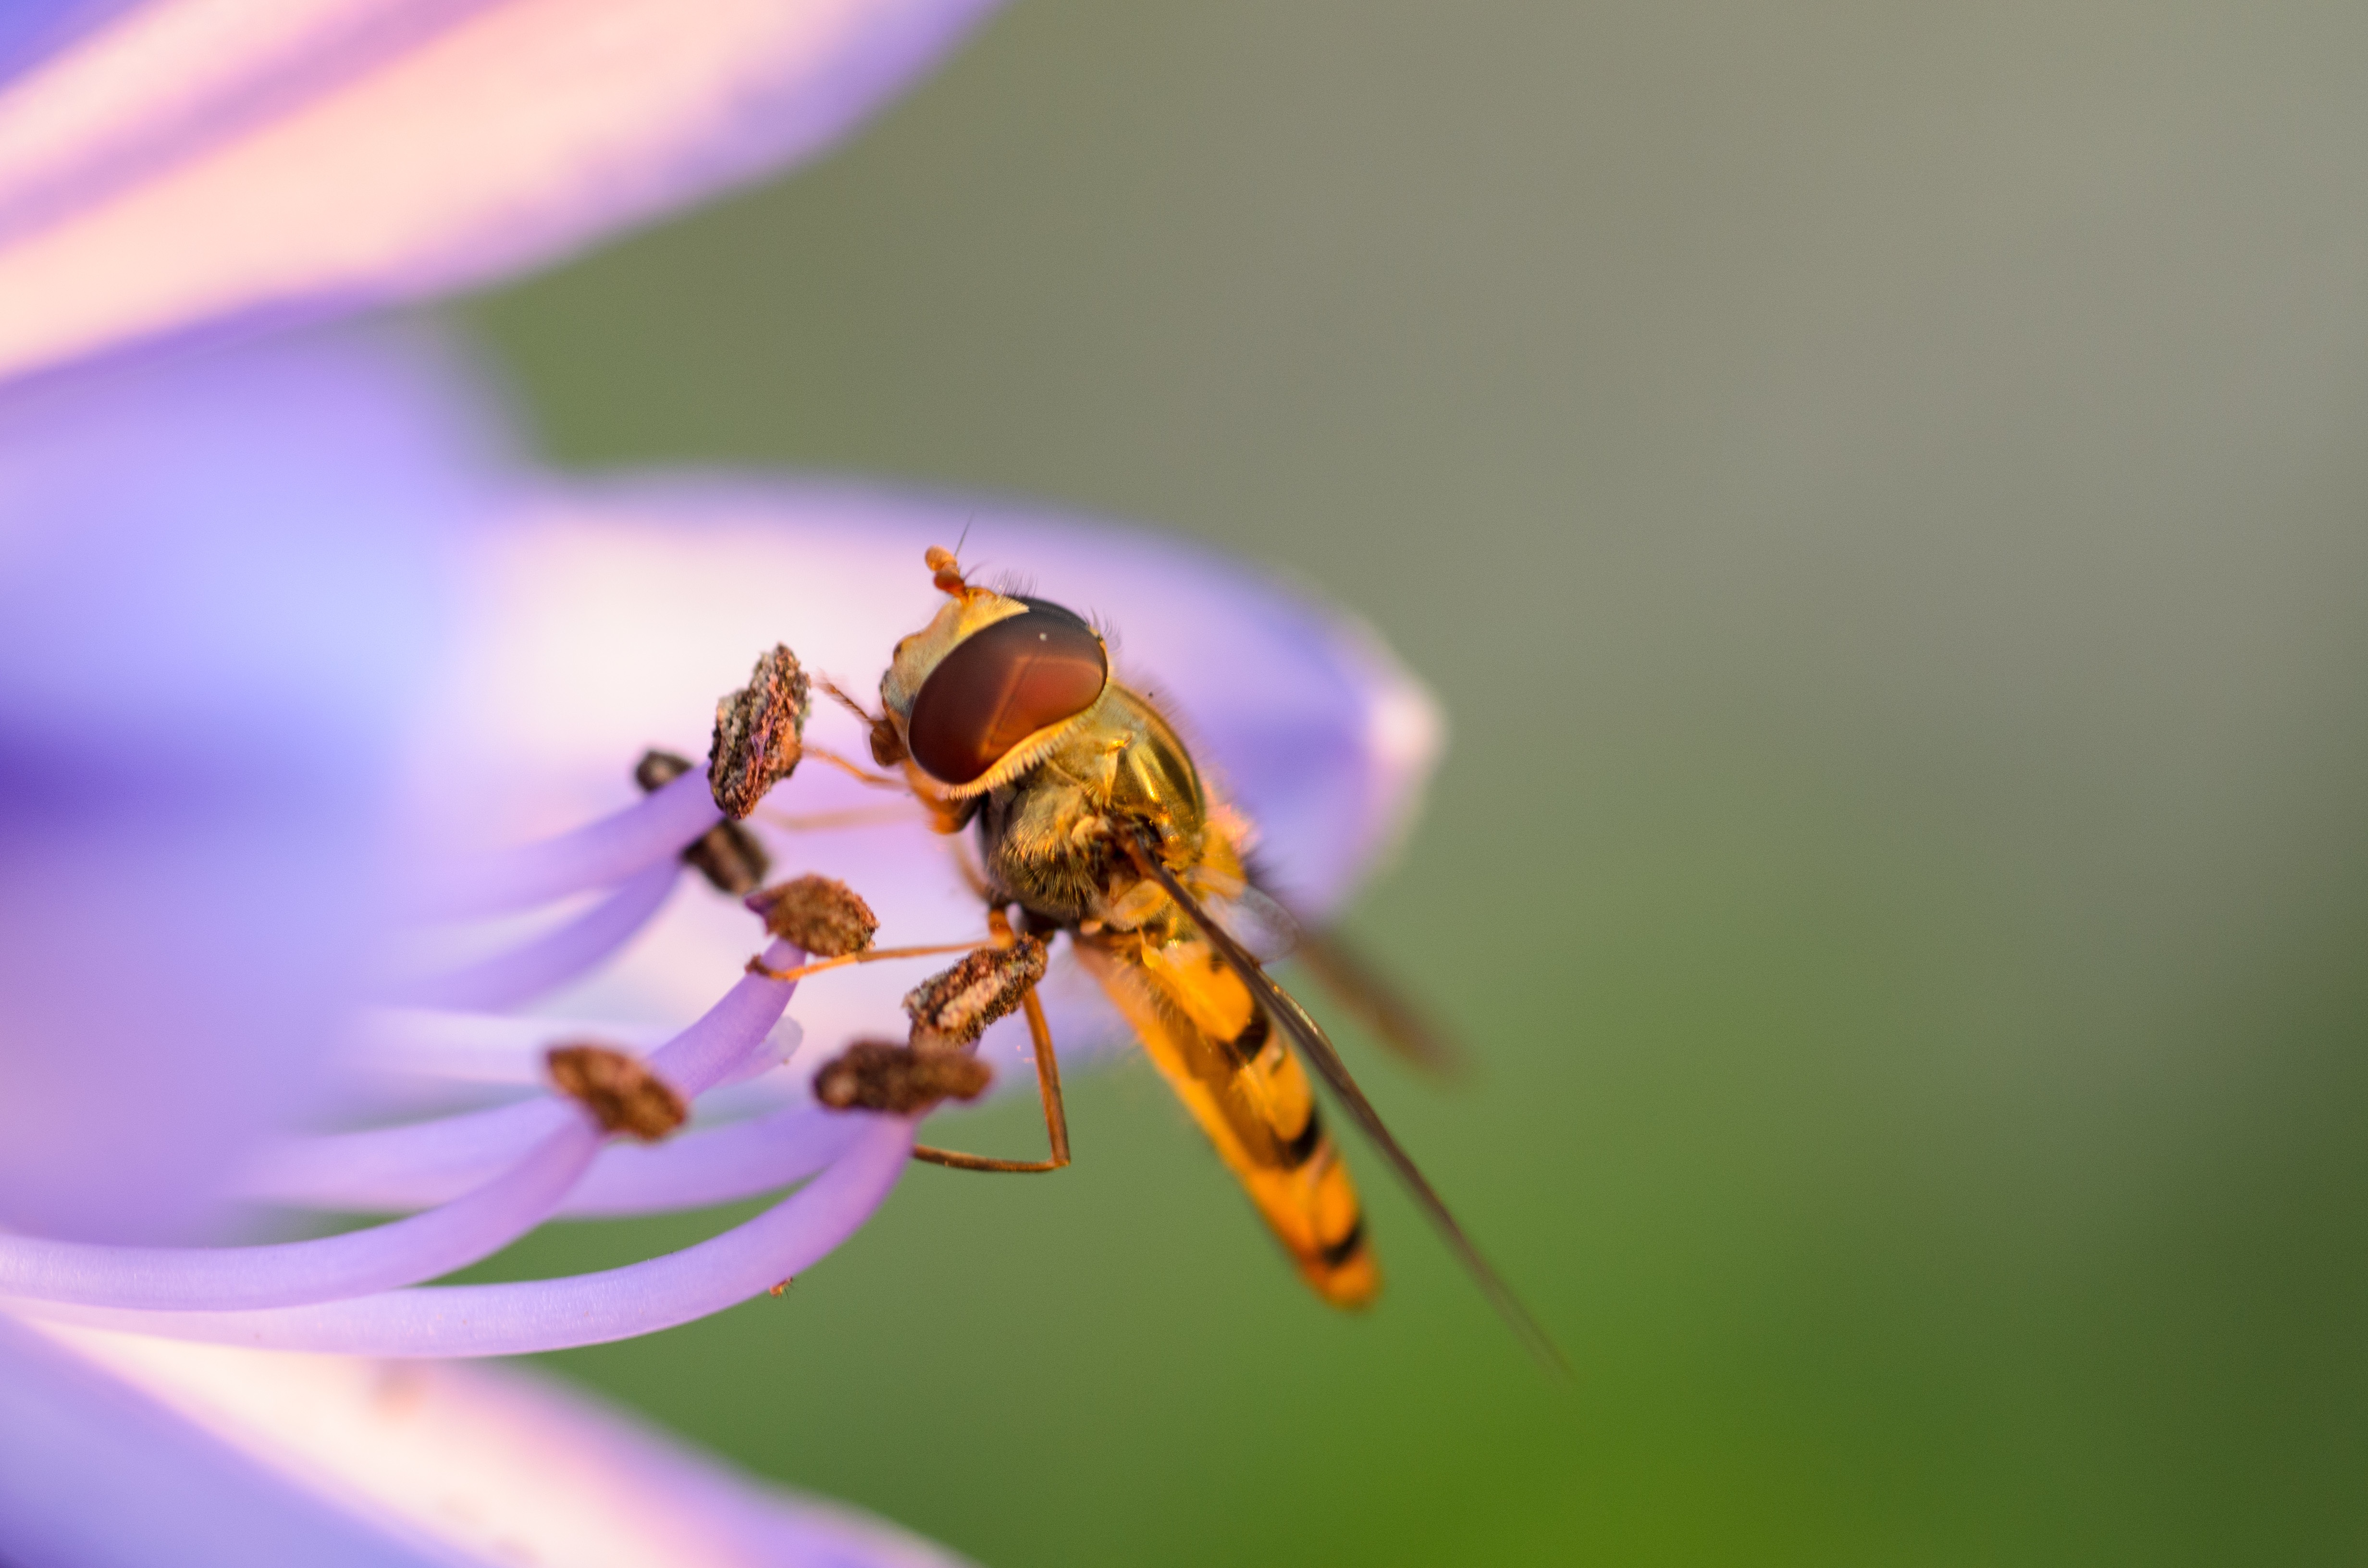
photography, flower, petal, fly, pollen, insect, flora, fauna, invertebrate, close up, bee, wasp, pest, nectar, macro photography, arthropod, honey bee, plant stem, membrane winged insect